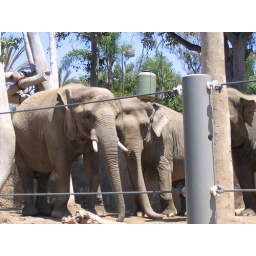
An African elephant &lt;i&gt;(Loxodonta africana)&lt;/i&gt; &amp;amp; two Asian elephants &lt;i&gt;(Elephas maximus)&lt;/i&gt; at the San Diego Zoo in California.